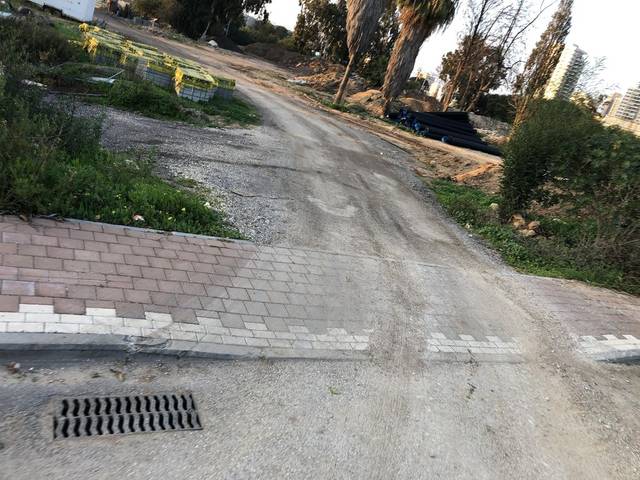
Region: Israel
Coordinates: 32.932, 35.083